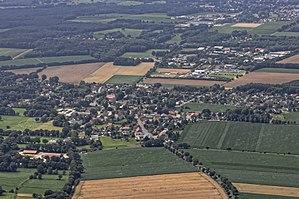
Bramstedt est un village de la commune allemande de Hagen im Bremischen, dans l'arrondissement de Cuxhaven, Land de Basse-Saxe.